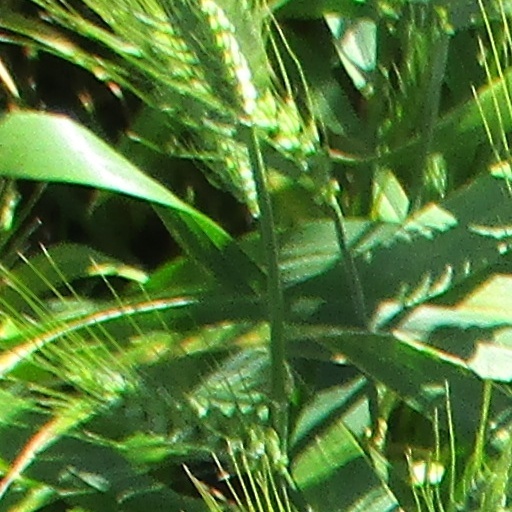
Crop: wheat